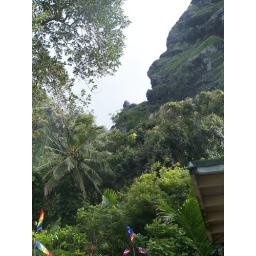
Oahu, Hawaii...The rock formation in the center looks like a lion sitting in a crouching position.